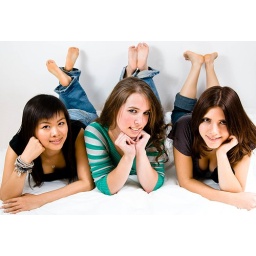
Casual clothing. Taken in my home studio. Strobist: SB-600 silver brolly right and SB-80x shoot through brolly left